Reworld Hempstead

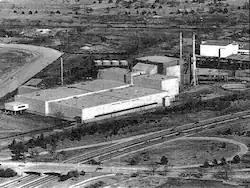
The Hempstead Resource Recovery Plant in or before 1982

The first waste-to-energy plant on the site was the Hempstead Resource Recovery Plant. Al D'Amato, then Hempstead Town Supervisor and later U.S. Senator, was the driving force in getting it built. He was impressed by a demonstration project in Franklin, Ohio, by paper mill company Parsons & Whittemore. The design used a unique wet refuse-derived fuel process that mixed garbage with water and sent it through a hydropulper and a centrifuge to produce a paper-like fuel, with heavier components such as metals and glass being separated and recovered. It was the first operating plant built to use this process, and the first full-size plant built by the firm.